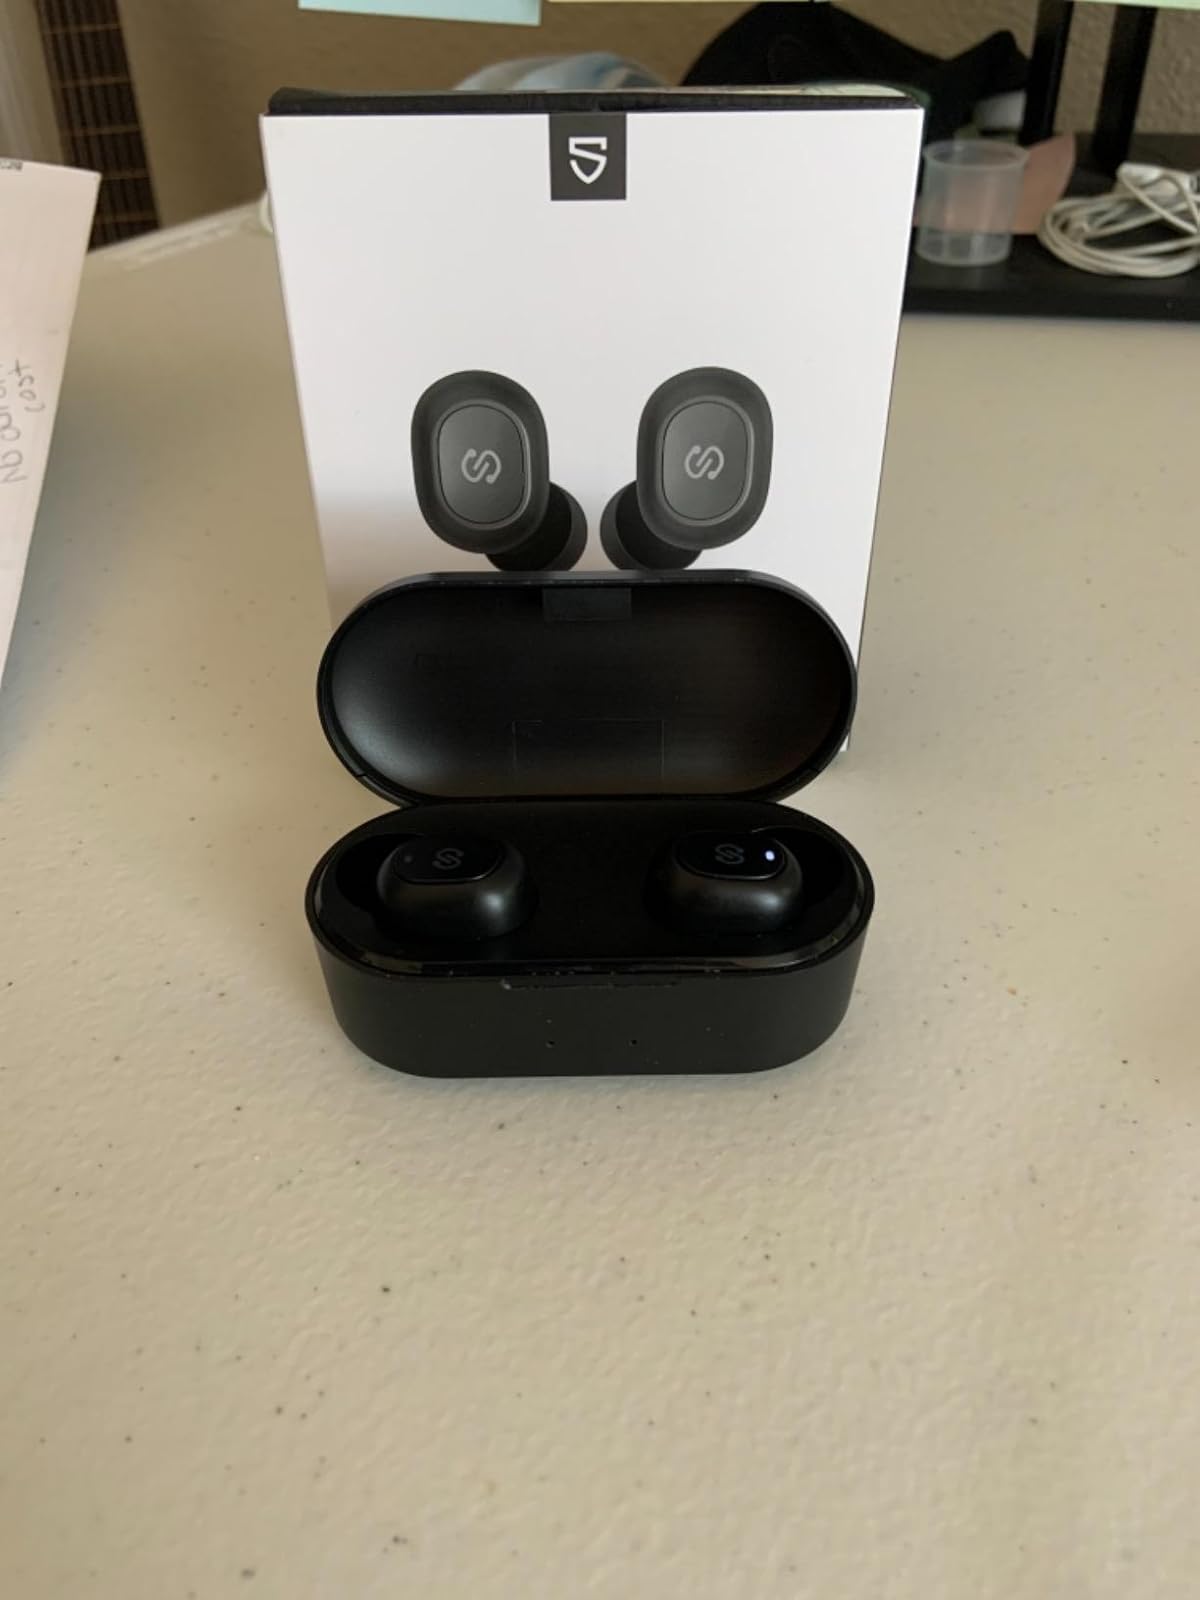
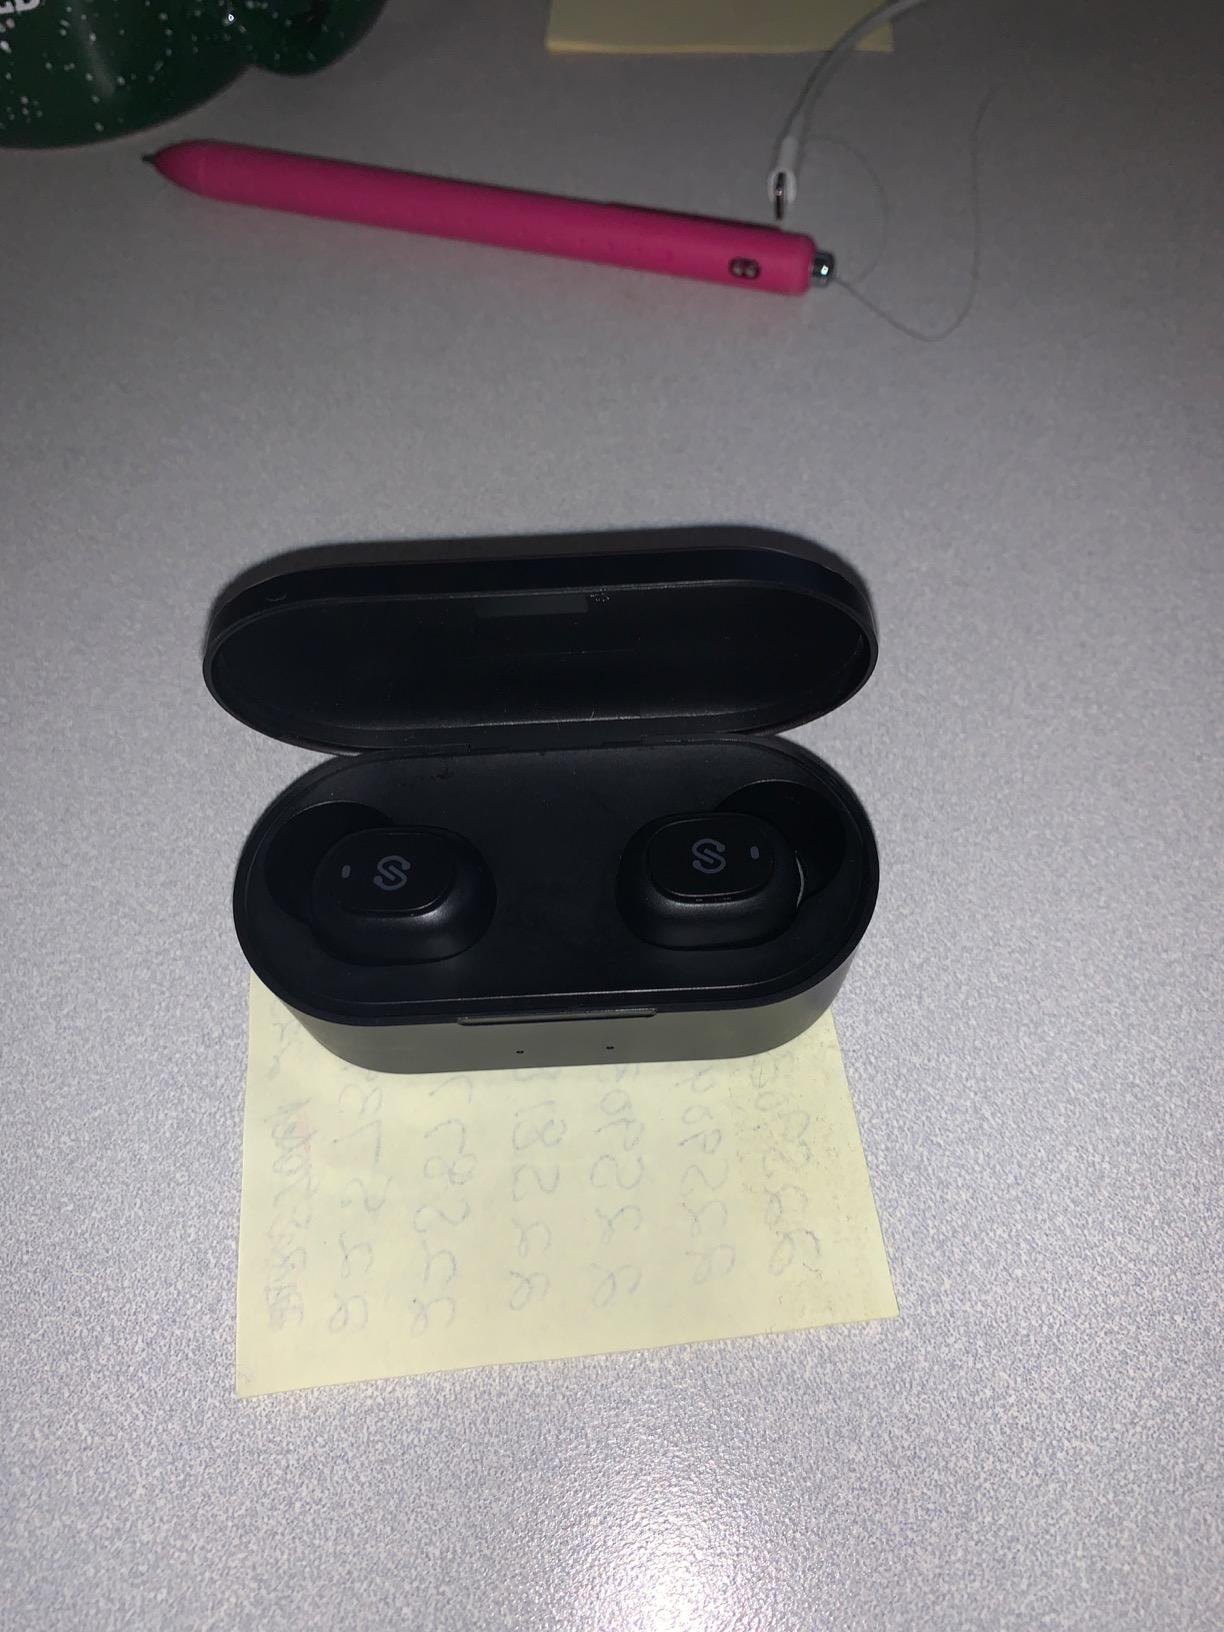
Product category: earbuds
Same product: yes